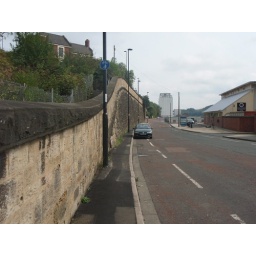
Where you have Choice! (only hindered by car parked in cycle lane, eh, and really narrow pavement actually)